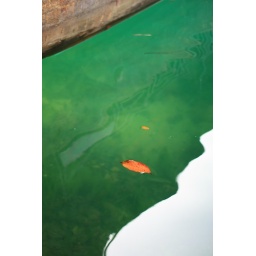
leaf in the water. The water is green and so clear to see the bottom and shadow of the boat.